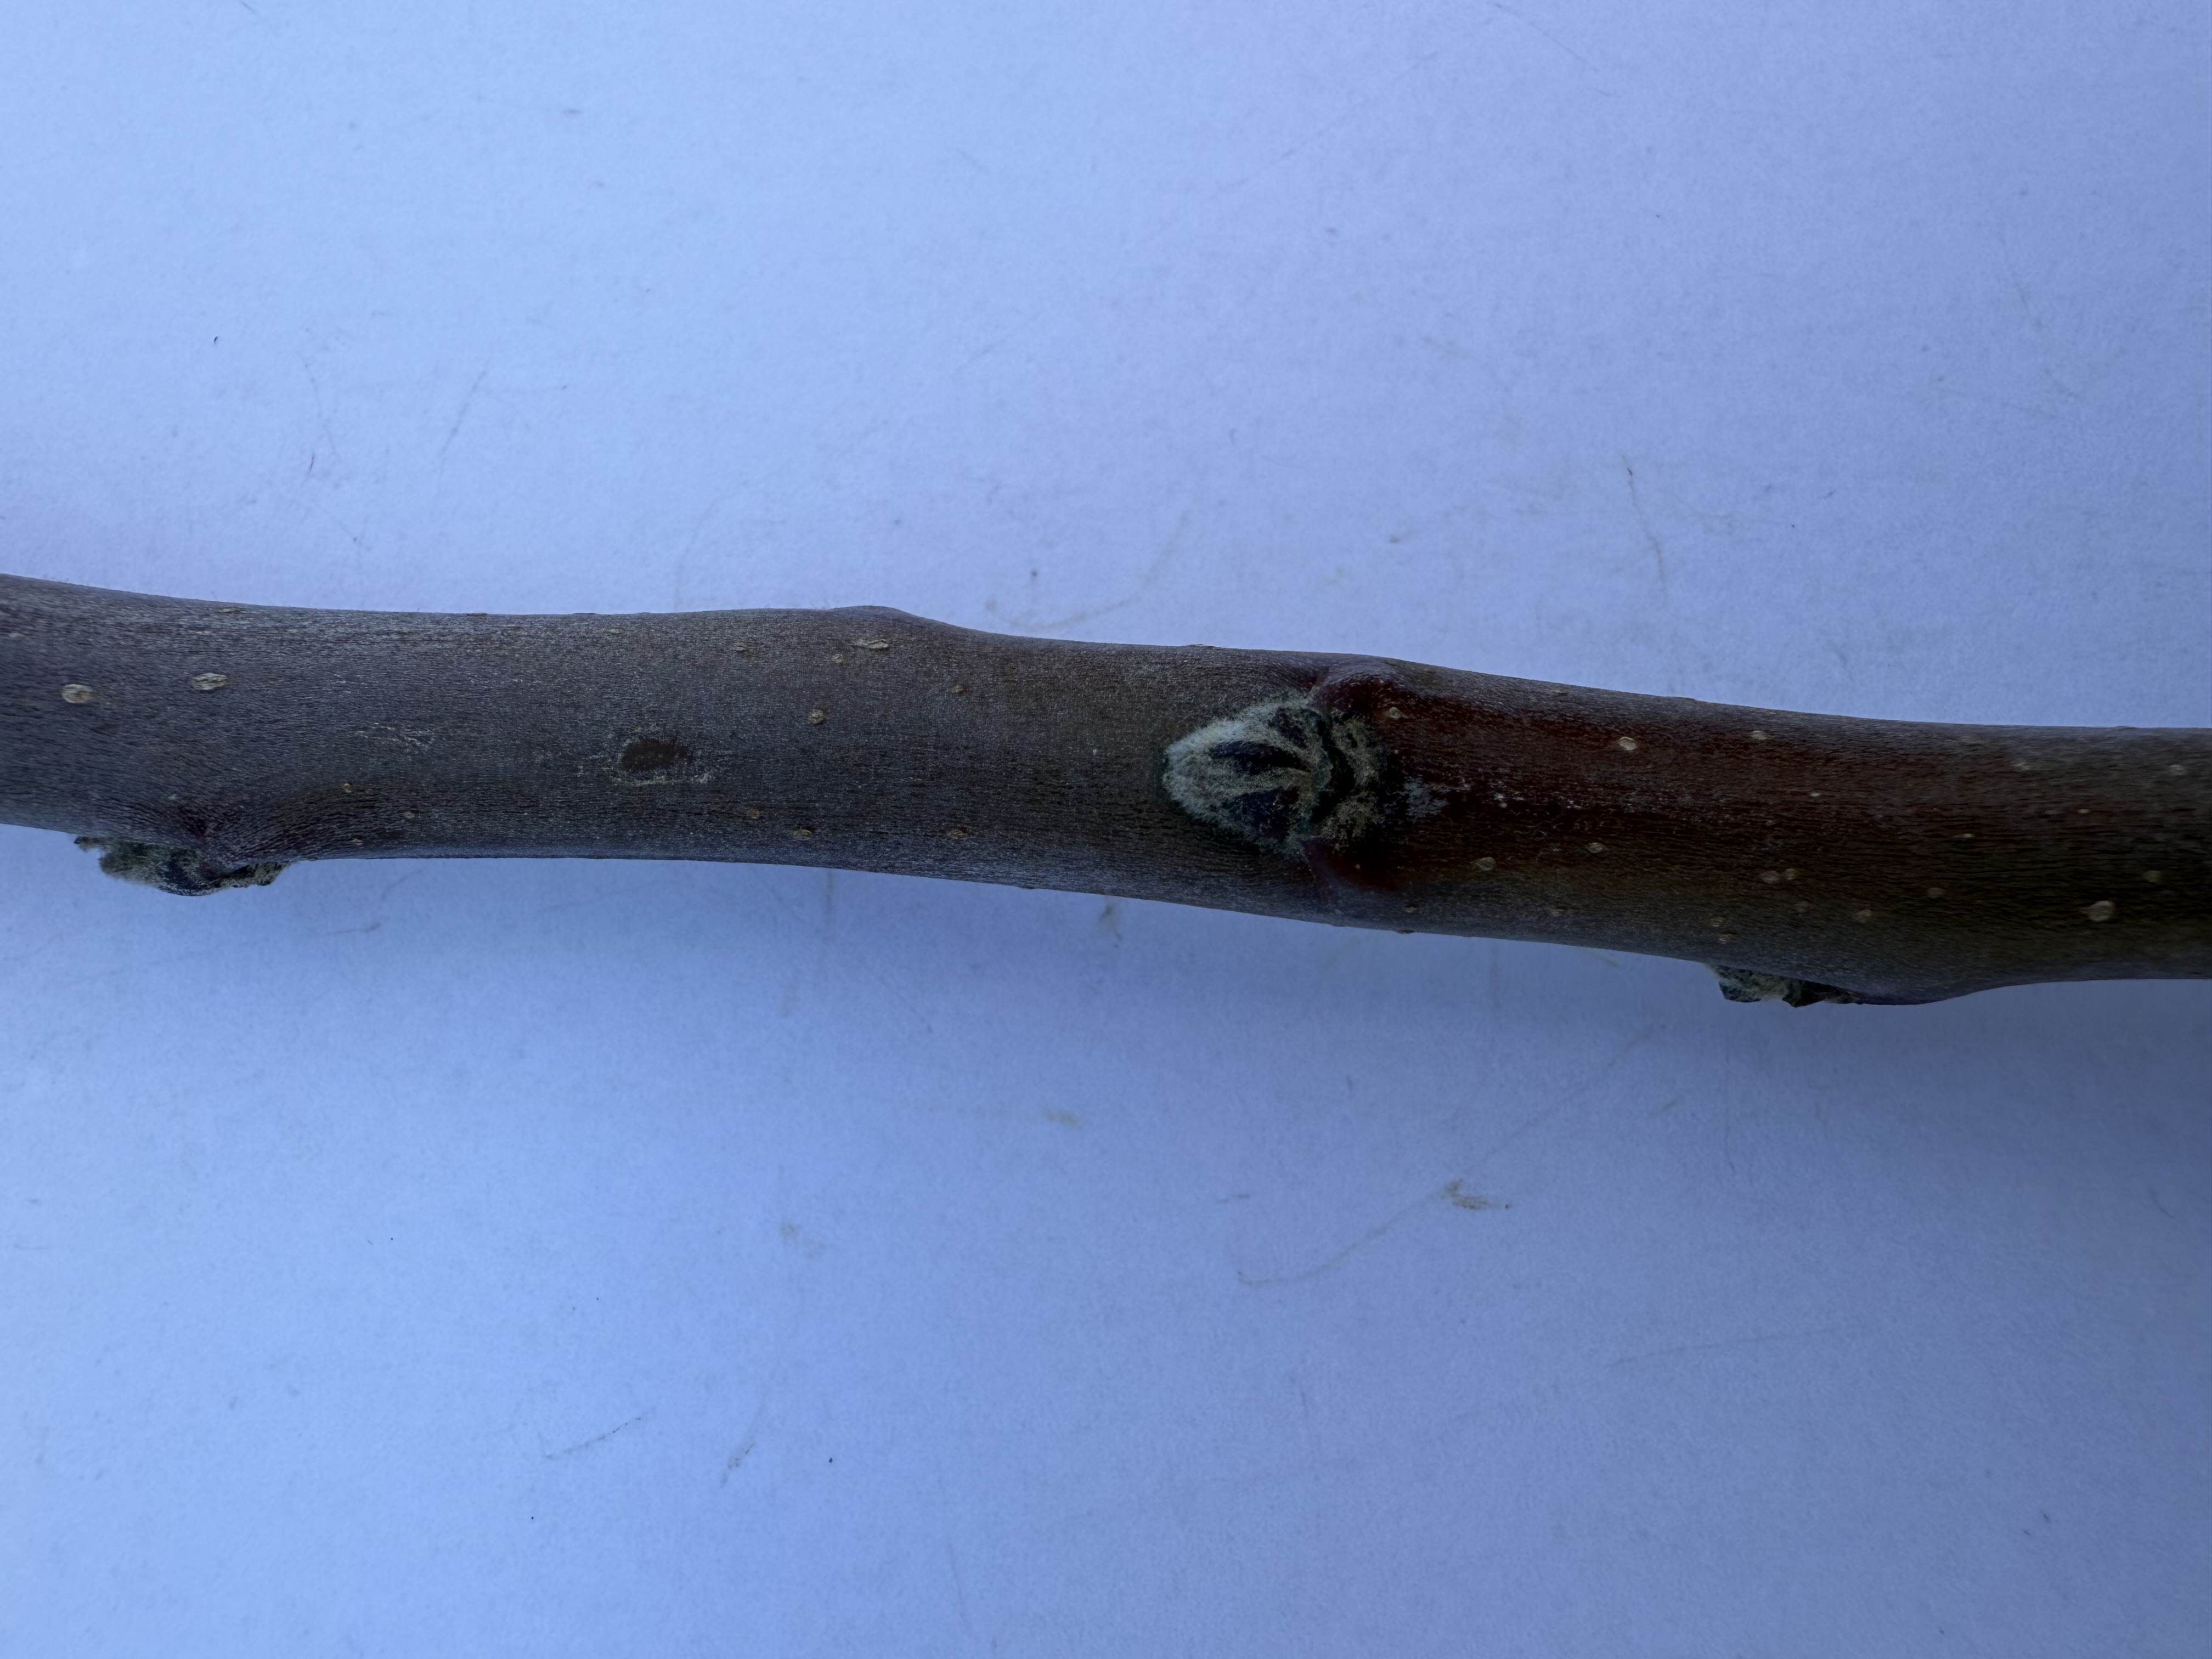
Variety: Amasya Apple